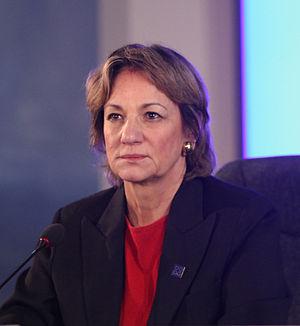
Lynne Yelich est une femme politique canadienne. Elle a été députée de la circonscription saskatchewanaise de Blackstrap de 2000 à 2015. Elle ne s'est pas représentée aux élections générales de 2015.